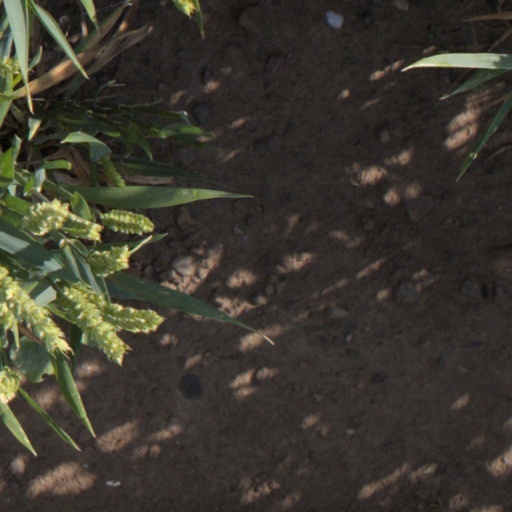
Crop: wheat